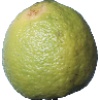
Label: Limes 1